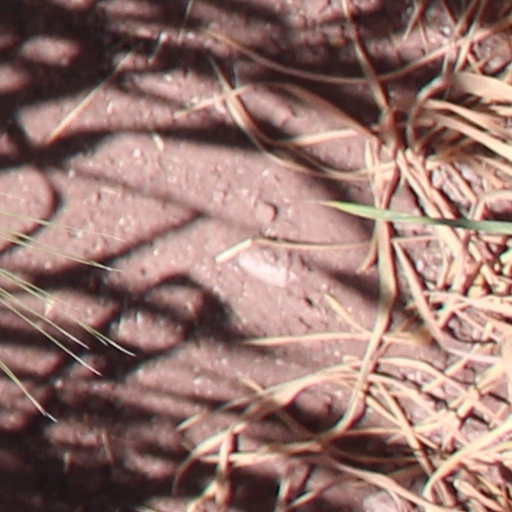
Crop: wheat